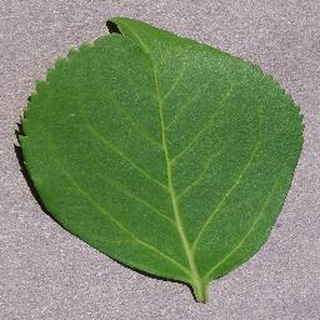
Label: healthy_cherry